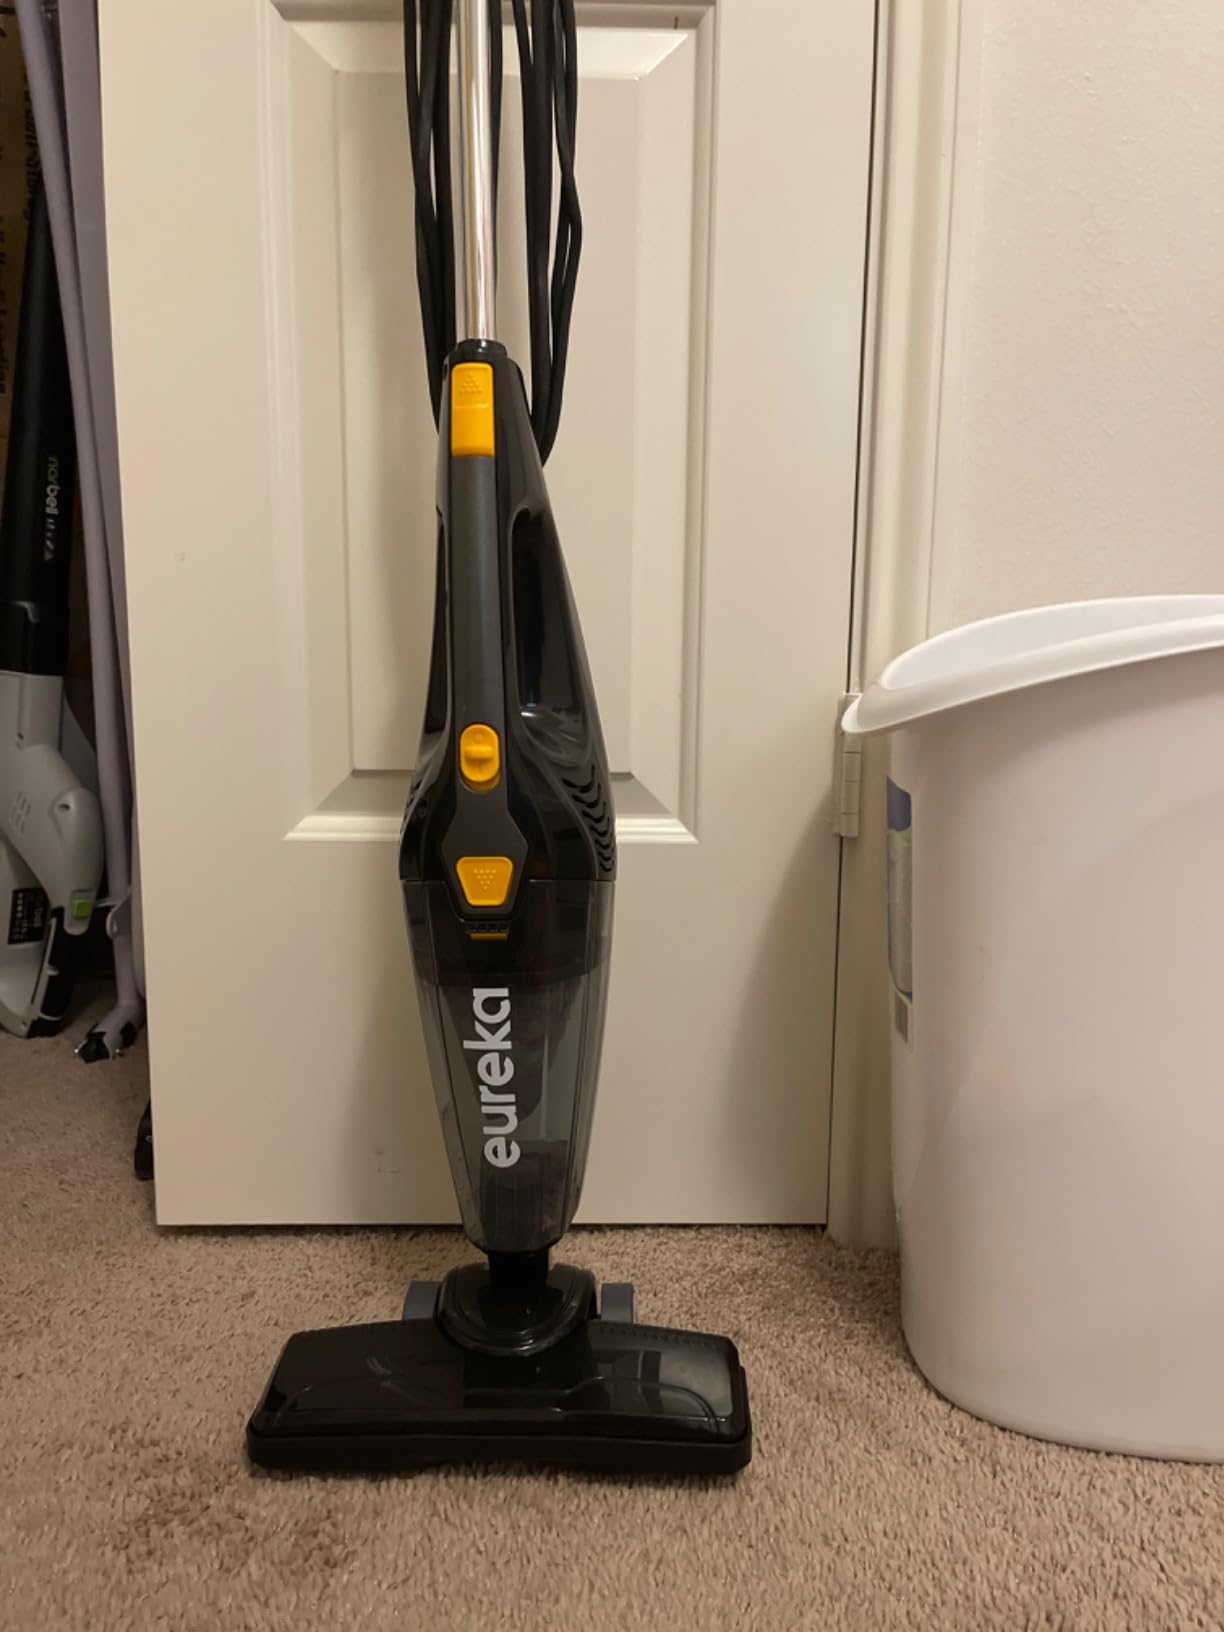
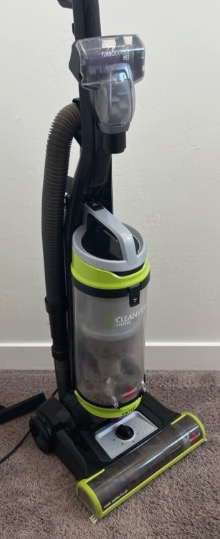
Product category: items_vacuum
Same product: no